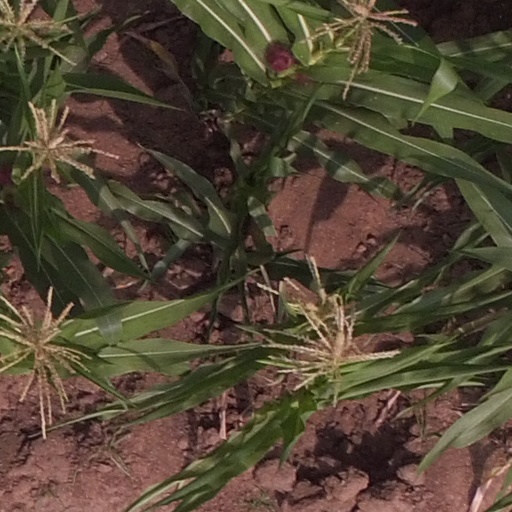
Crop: maize; corn